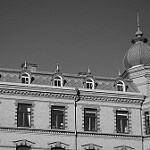
Label: B & W